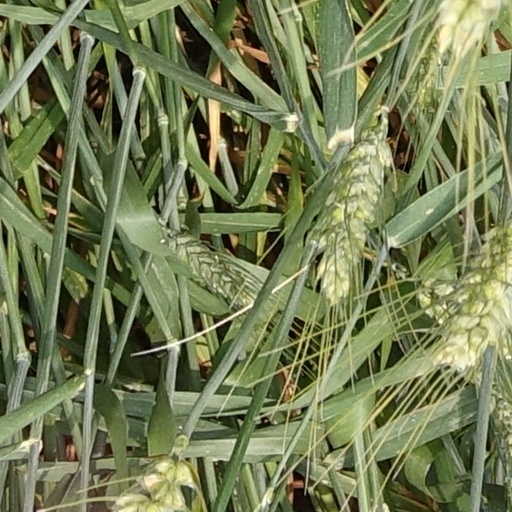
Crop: wheat